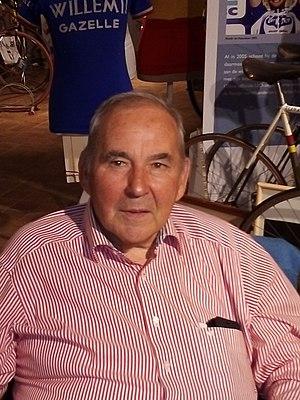
Frans Verhaegen est un coureur cycliste belge. Professionnel de 1970 à 1979, il a remporté le Trophée Luis Puig en 1971, Kuurne-Bruxelles-Kuurne en 1975 et 1976, et le Championnat des Flandres en 1977.